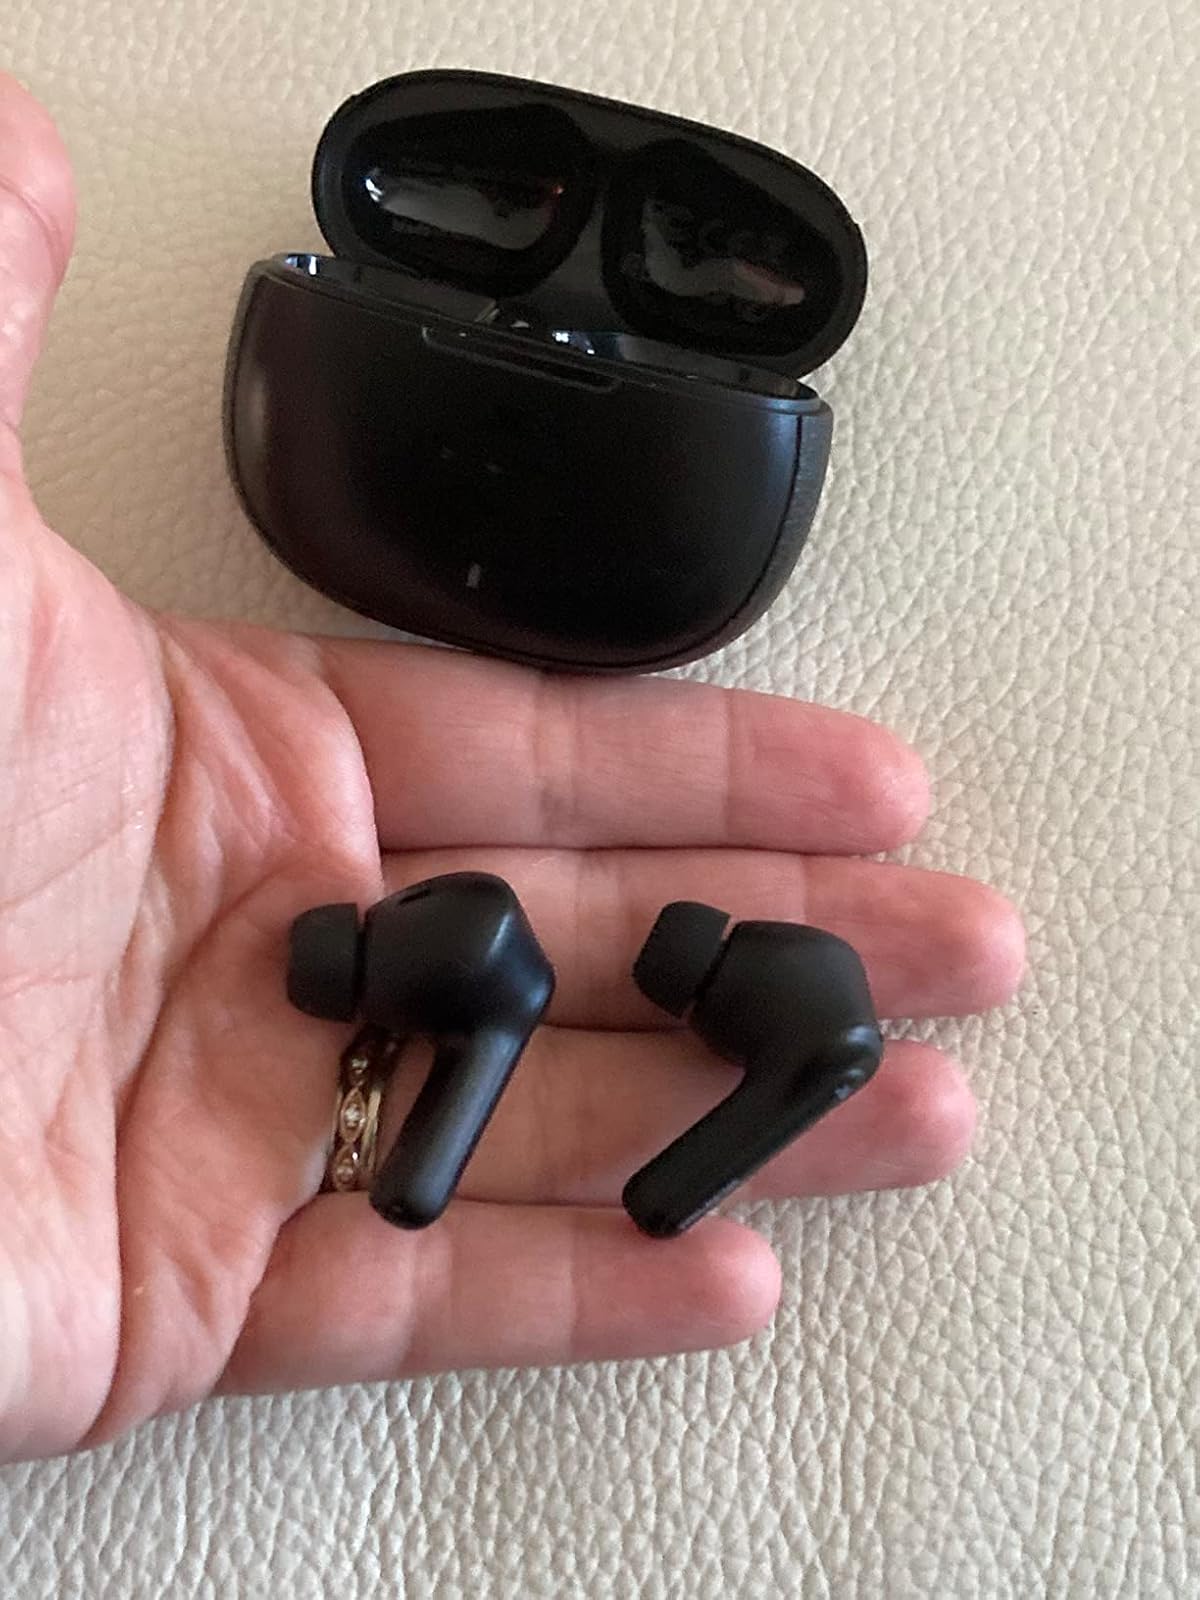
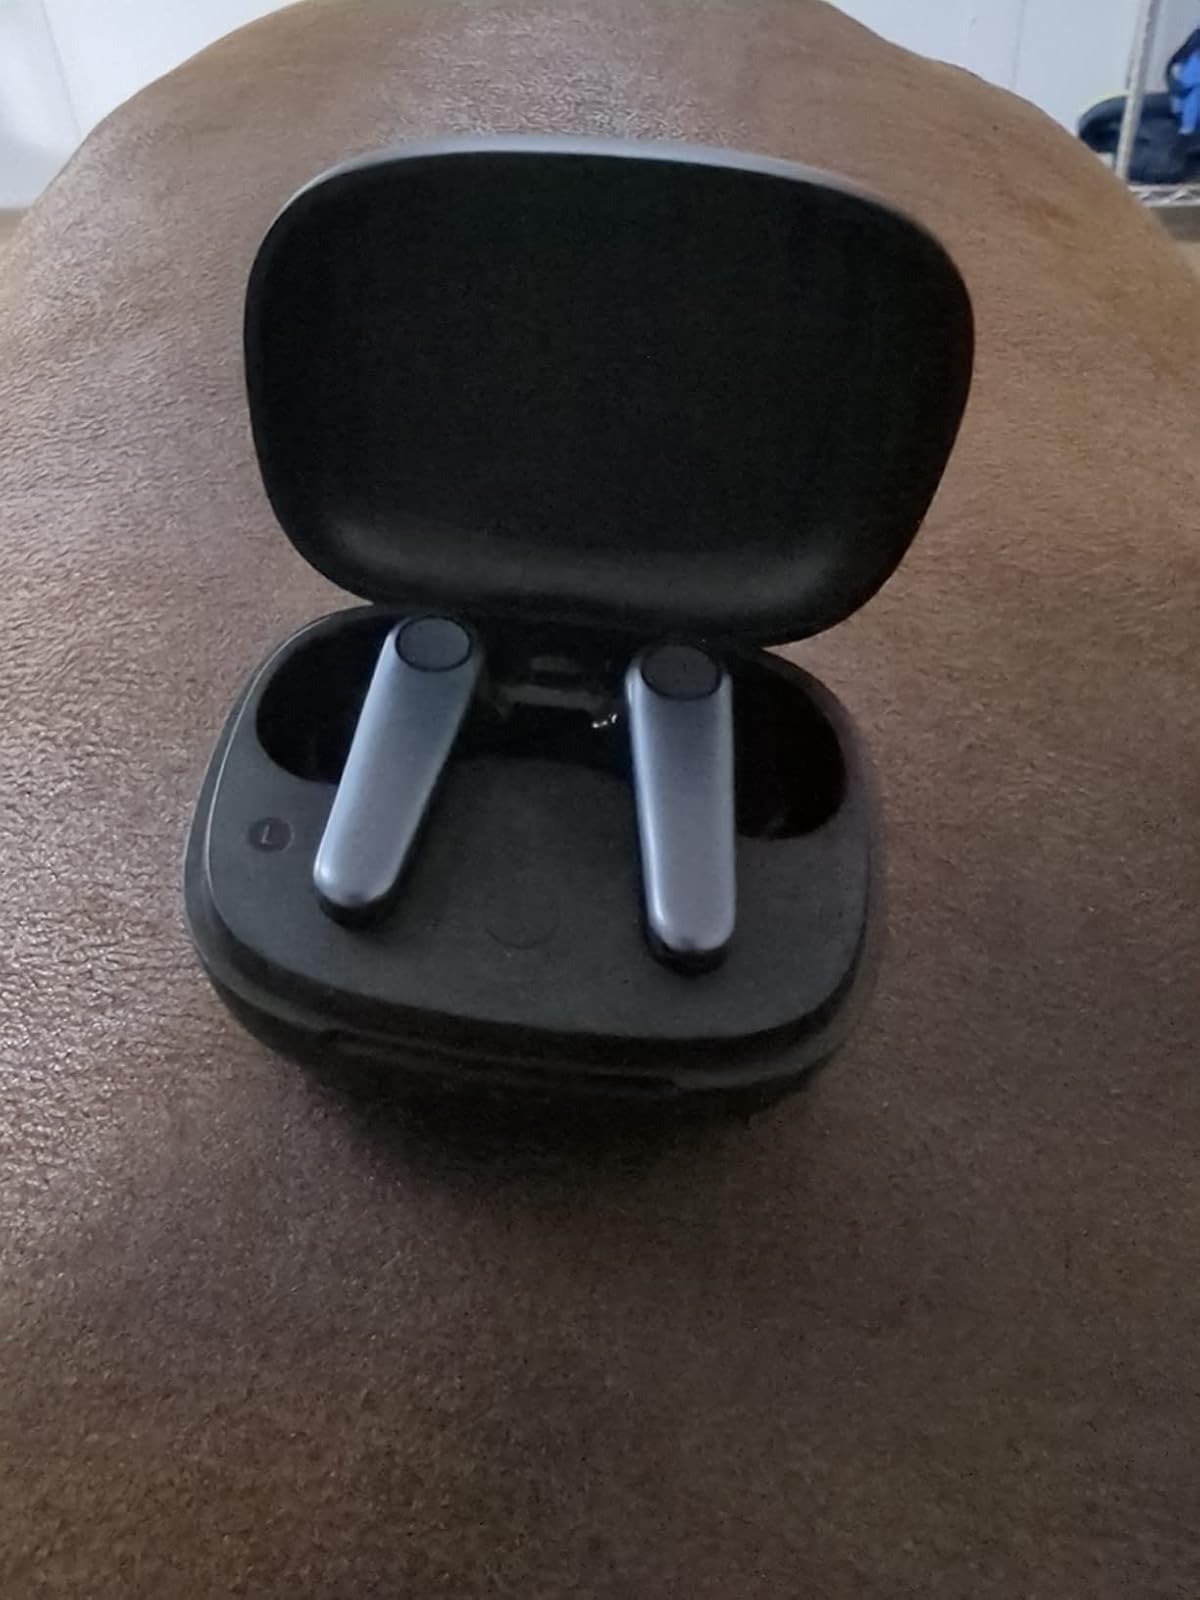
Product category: earbuds
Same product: no